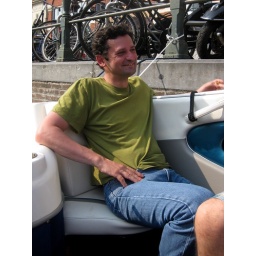
Hanging out near the flower market (Bloemenmarkt)